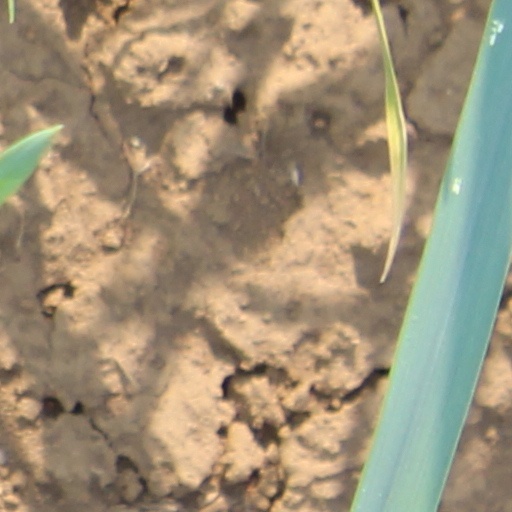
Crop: wheat